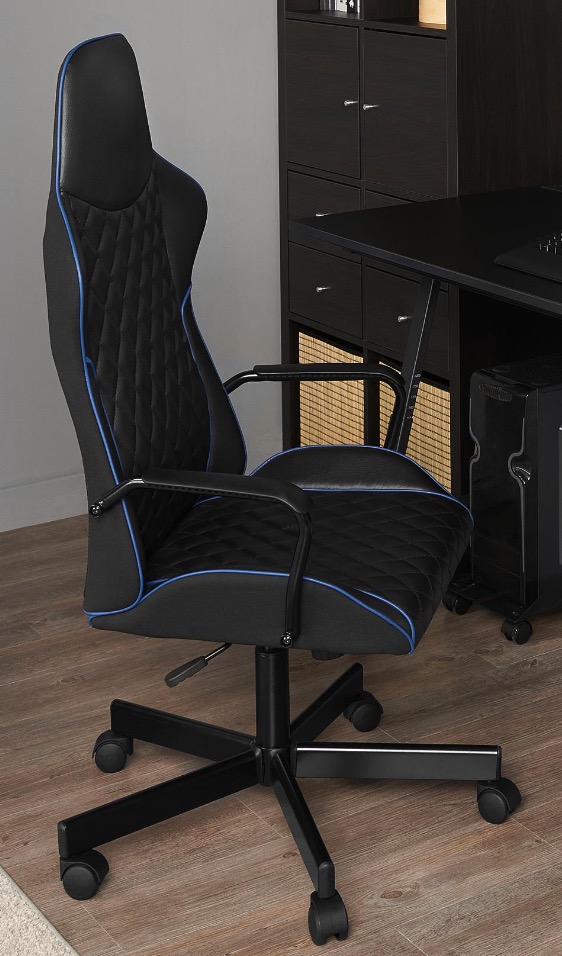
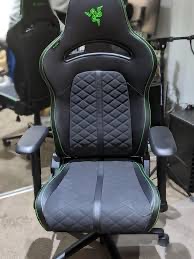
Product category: items_chair
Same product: no